Ragini Nandwani

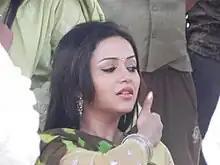
Nandwani on the sets of "Mrs. Kaushik Ki Paanch Bahuein" in Jaipur in 2011

Nandwani started her career with small supporting roles in television shows like "Ye Meri Life Hai", "Thodi Khushi Thode Gham" and "CID" (Episodic appearance).